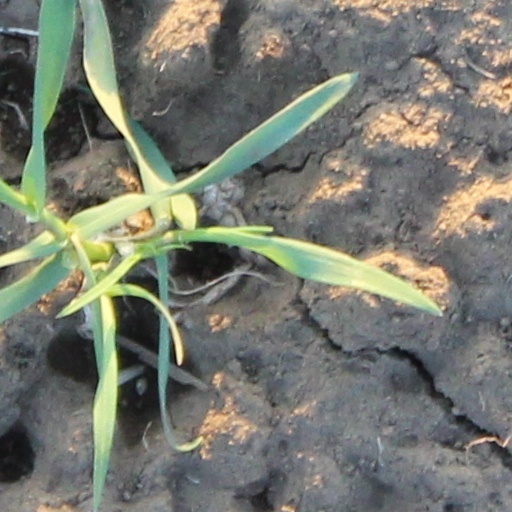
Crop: wheat